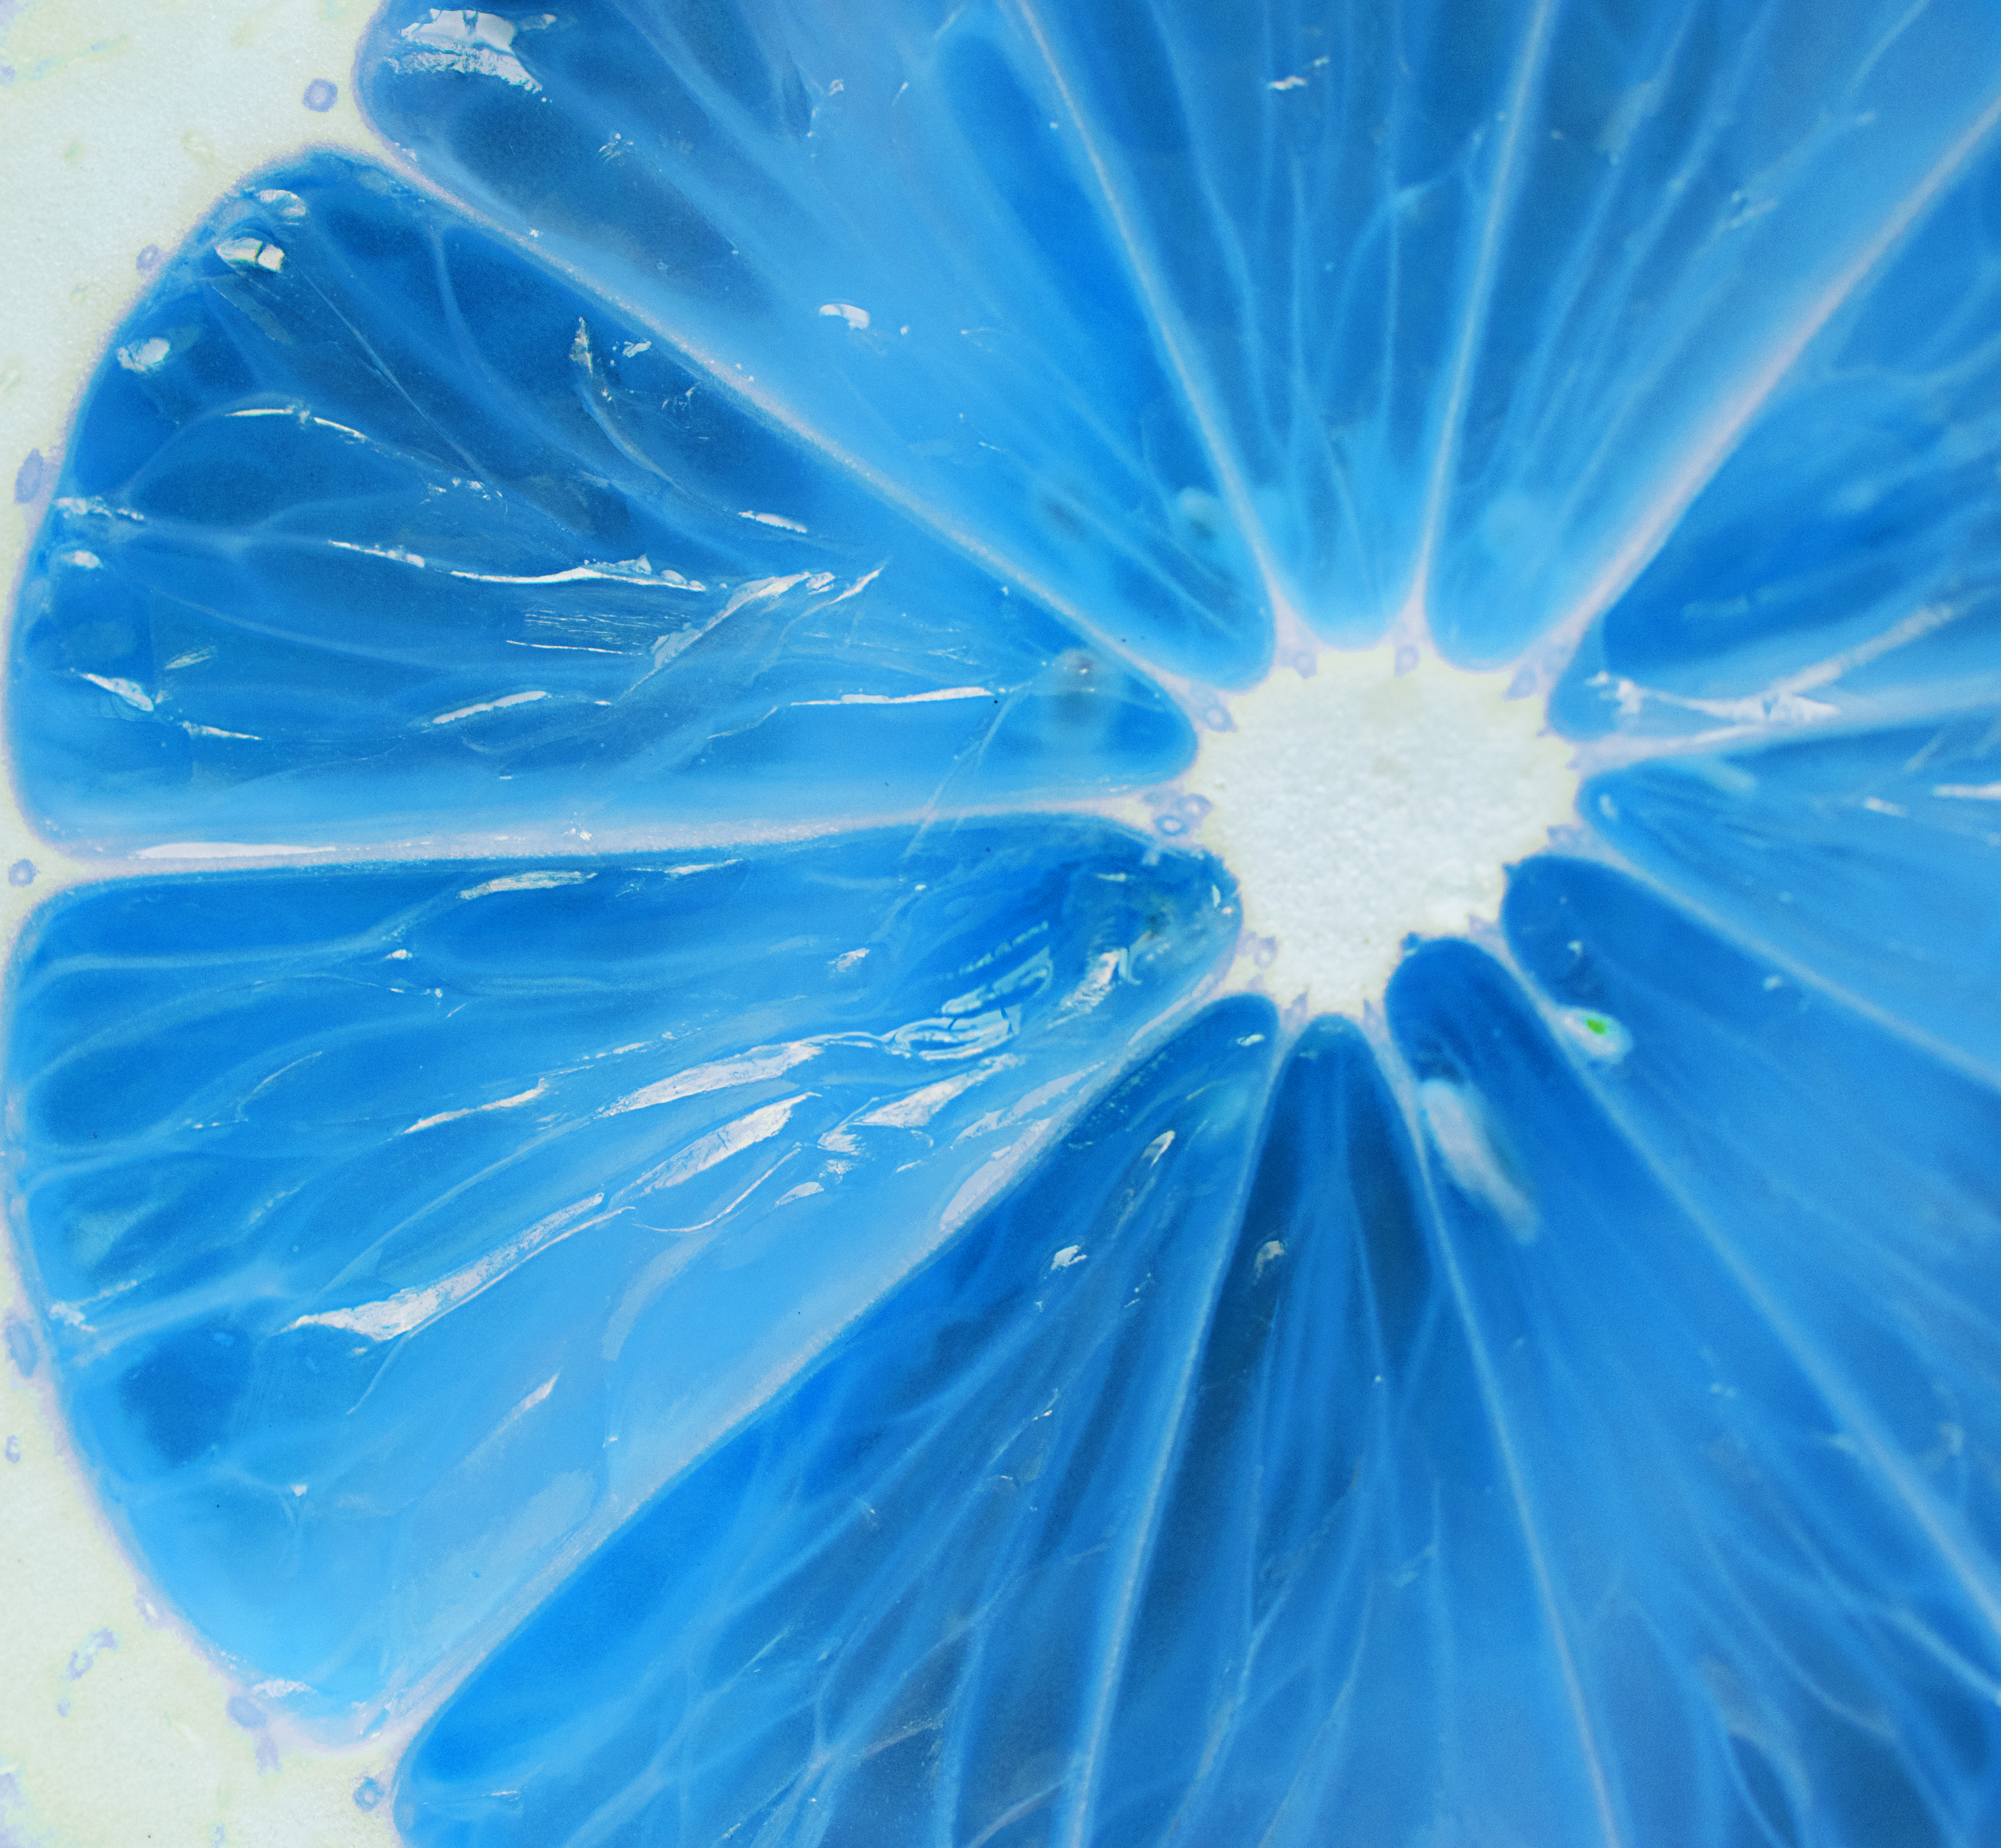
acid, background, blue, citric, citrus, closeup, dessert, detox, effect, energy, food, fresh, fresh fruit, freshness, fruit, funky, health, healthy, ingredient, inversion, invert, inverted, juice, juicy, lemon, lemon slice, lime, macro, natural, nature, negative, negative filter, nutrition, organic, raw, refreshing, refreshment, ripe, season, seasonal, slice, sour, summer, sweet, taste, tasty, texture, tropical, vibrant, vitamin c, vitamins, wallpaper, cobalt blue, water, electric blue, azure, aqua, sky, computer wallpaper